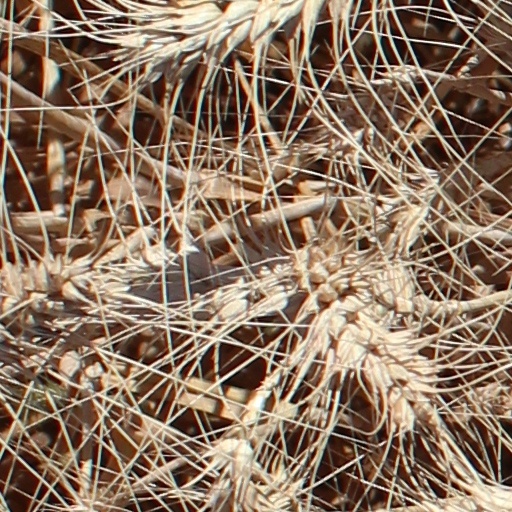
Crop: wheat